Taj Gibson

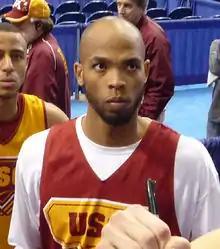
Gibson during a practice at the NCAA tournament, 2009

Gibson played at the University of Southern California, where he was a member of the Phi Kappa Psi fraternity. As one of the oldest freshmen in the country at age 21 in 2007 he was named to the Pac-10 All-Freshman team. He helped beat rival UCLA in 2008. Gibson was named to the 2009 All-Pac 10 Tournament Team by helping the Trojans win the Pacific-10 tournament championship at the Staples Center.